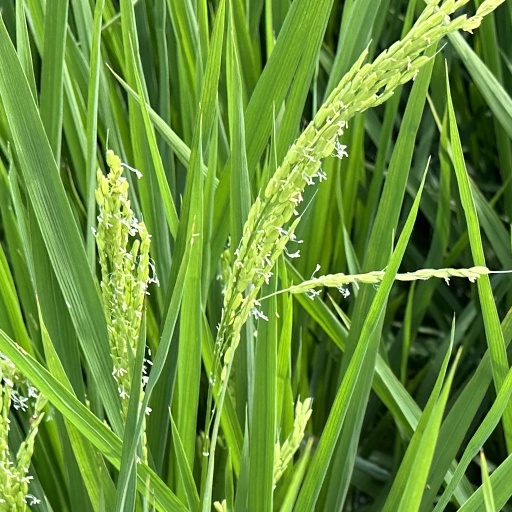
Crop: rice